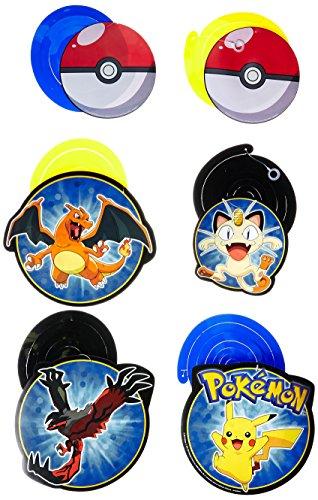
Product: Amscan 12 Count Pokemon Foil Swirl Decorations, Multicolor
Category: Home & Kitchen | Event & Party Supplies | Decorations | Banners & Garlands
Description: Includes 6 Blue, Yellow, and Black Swirls.
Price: $11.09
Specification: ProductDimensions:24x7x0.3inches|ItemWeight:1.6ounces|ShippingWeight:4ounces(Viewshippingratesandpolicies)|Department:party-supplies|Manufacturer:Amscan|ASIN:B00S8MAXQS|Itemmodelnumber:671844|DatefirstlistedonAmazon:August12,2014